Jess Lee (business)

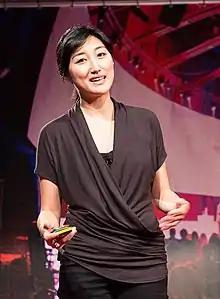
Lee in 2013

Jess Lee (born 1982) is an American venture capitalist. She is a partner at Sequoia Capital and the former chief executive officer of Polyvore.